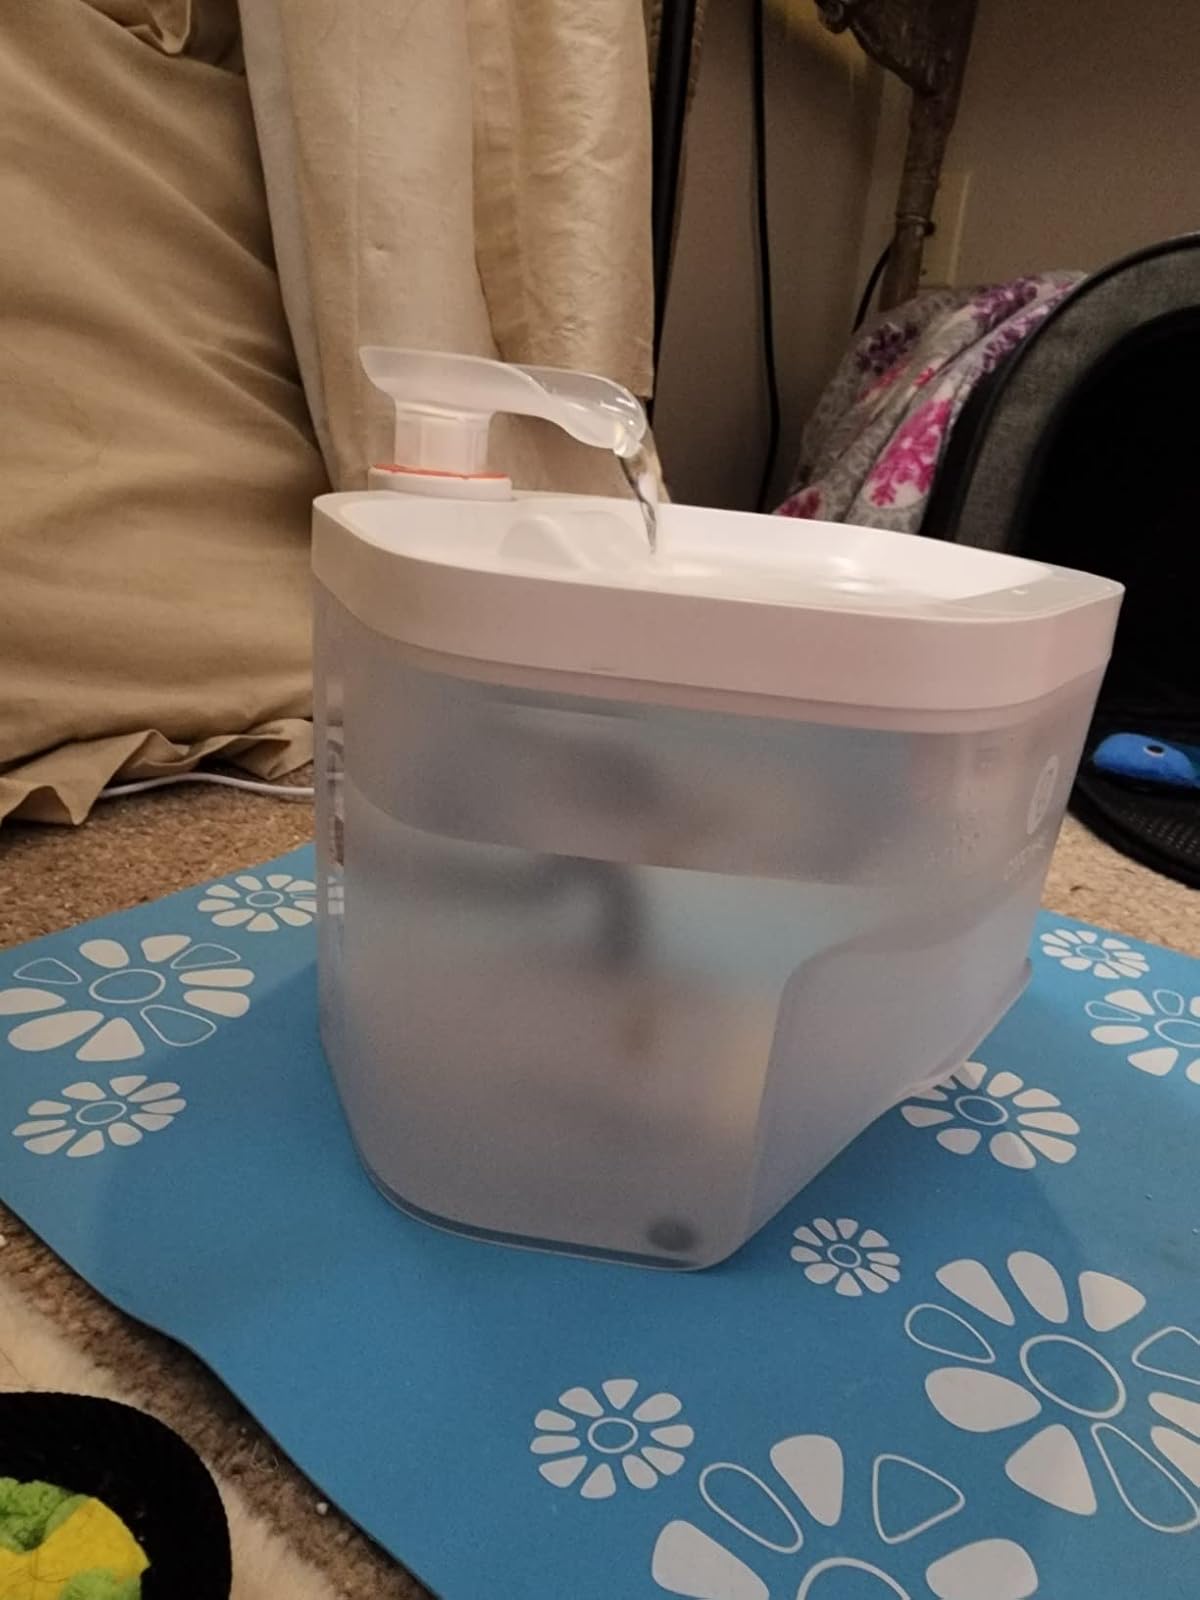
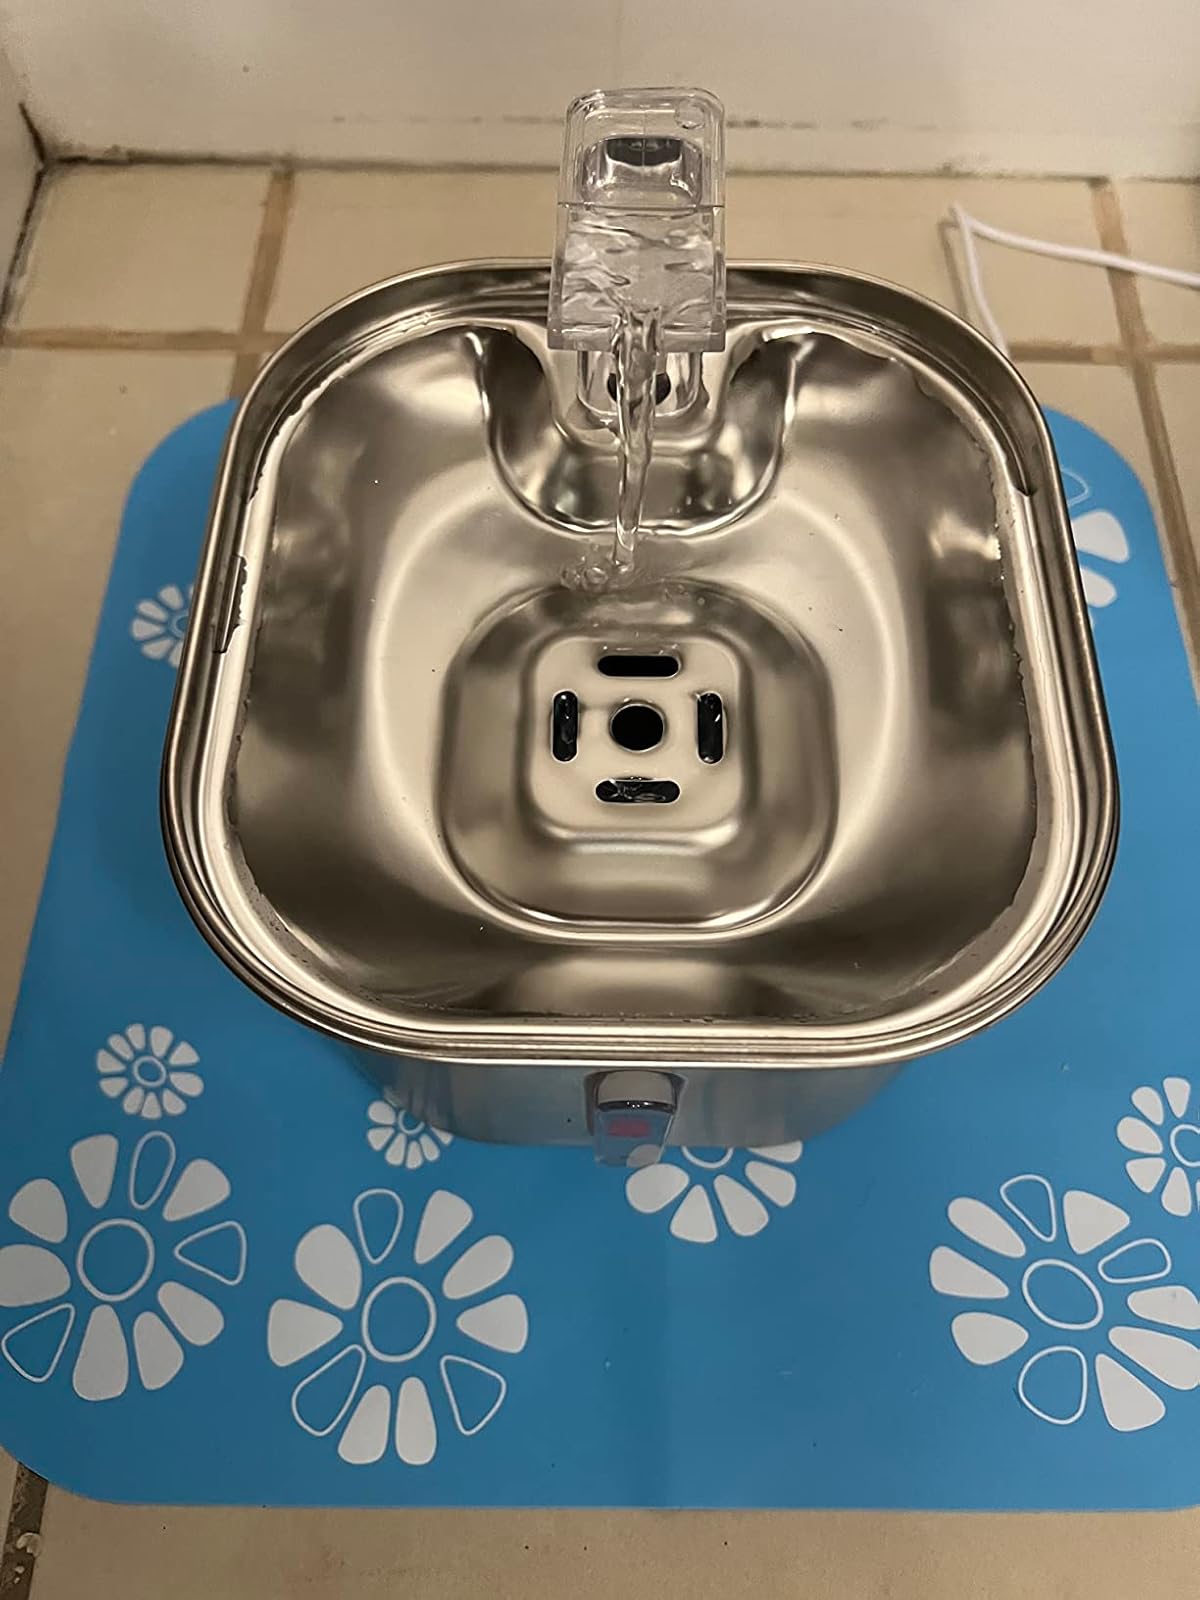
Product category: items_bowl
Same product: no